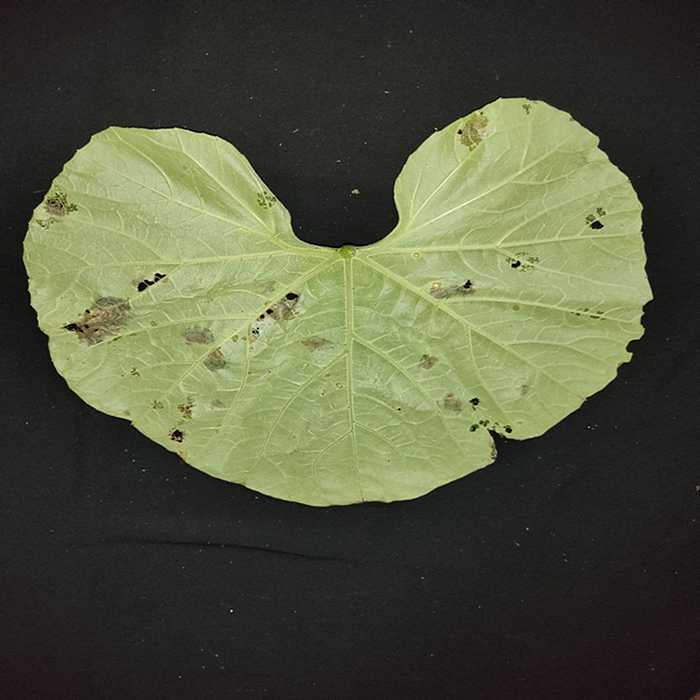
Plant: Bottle gourd
Label: Anthracnose